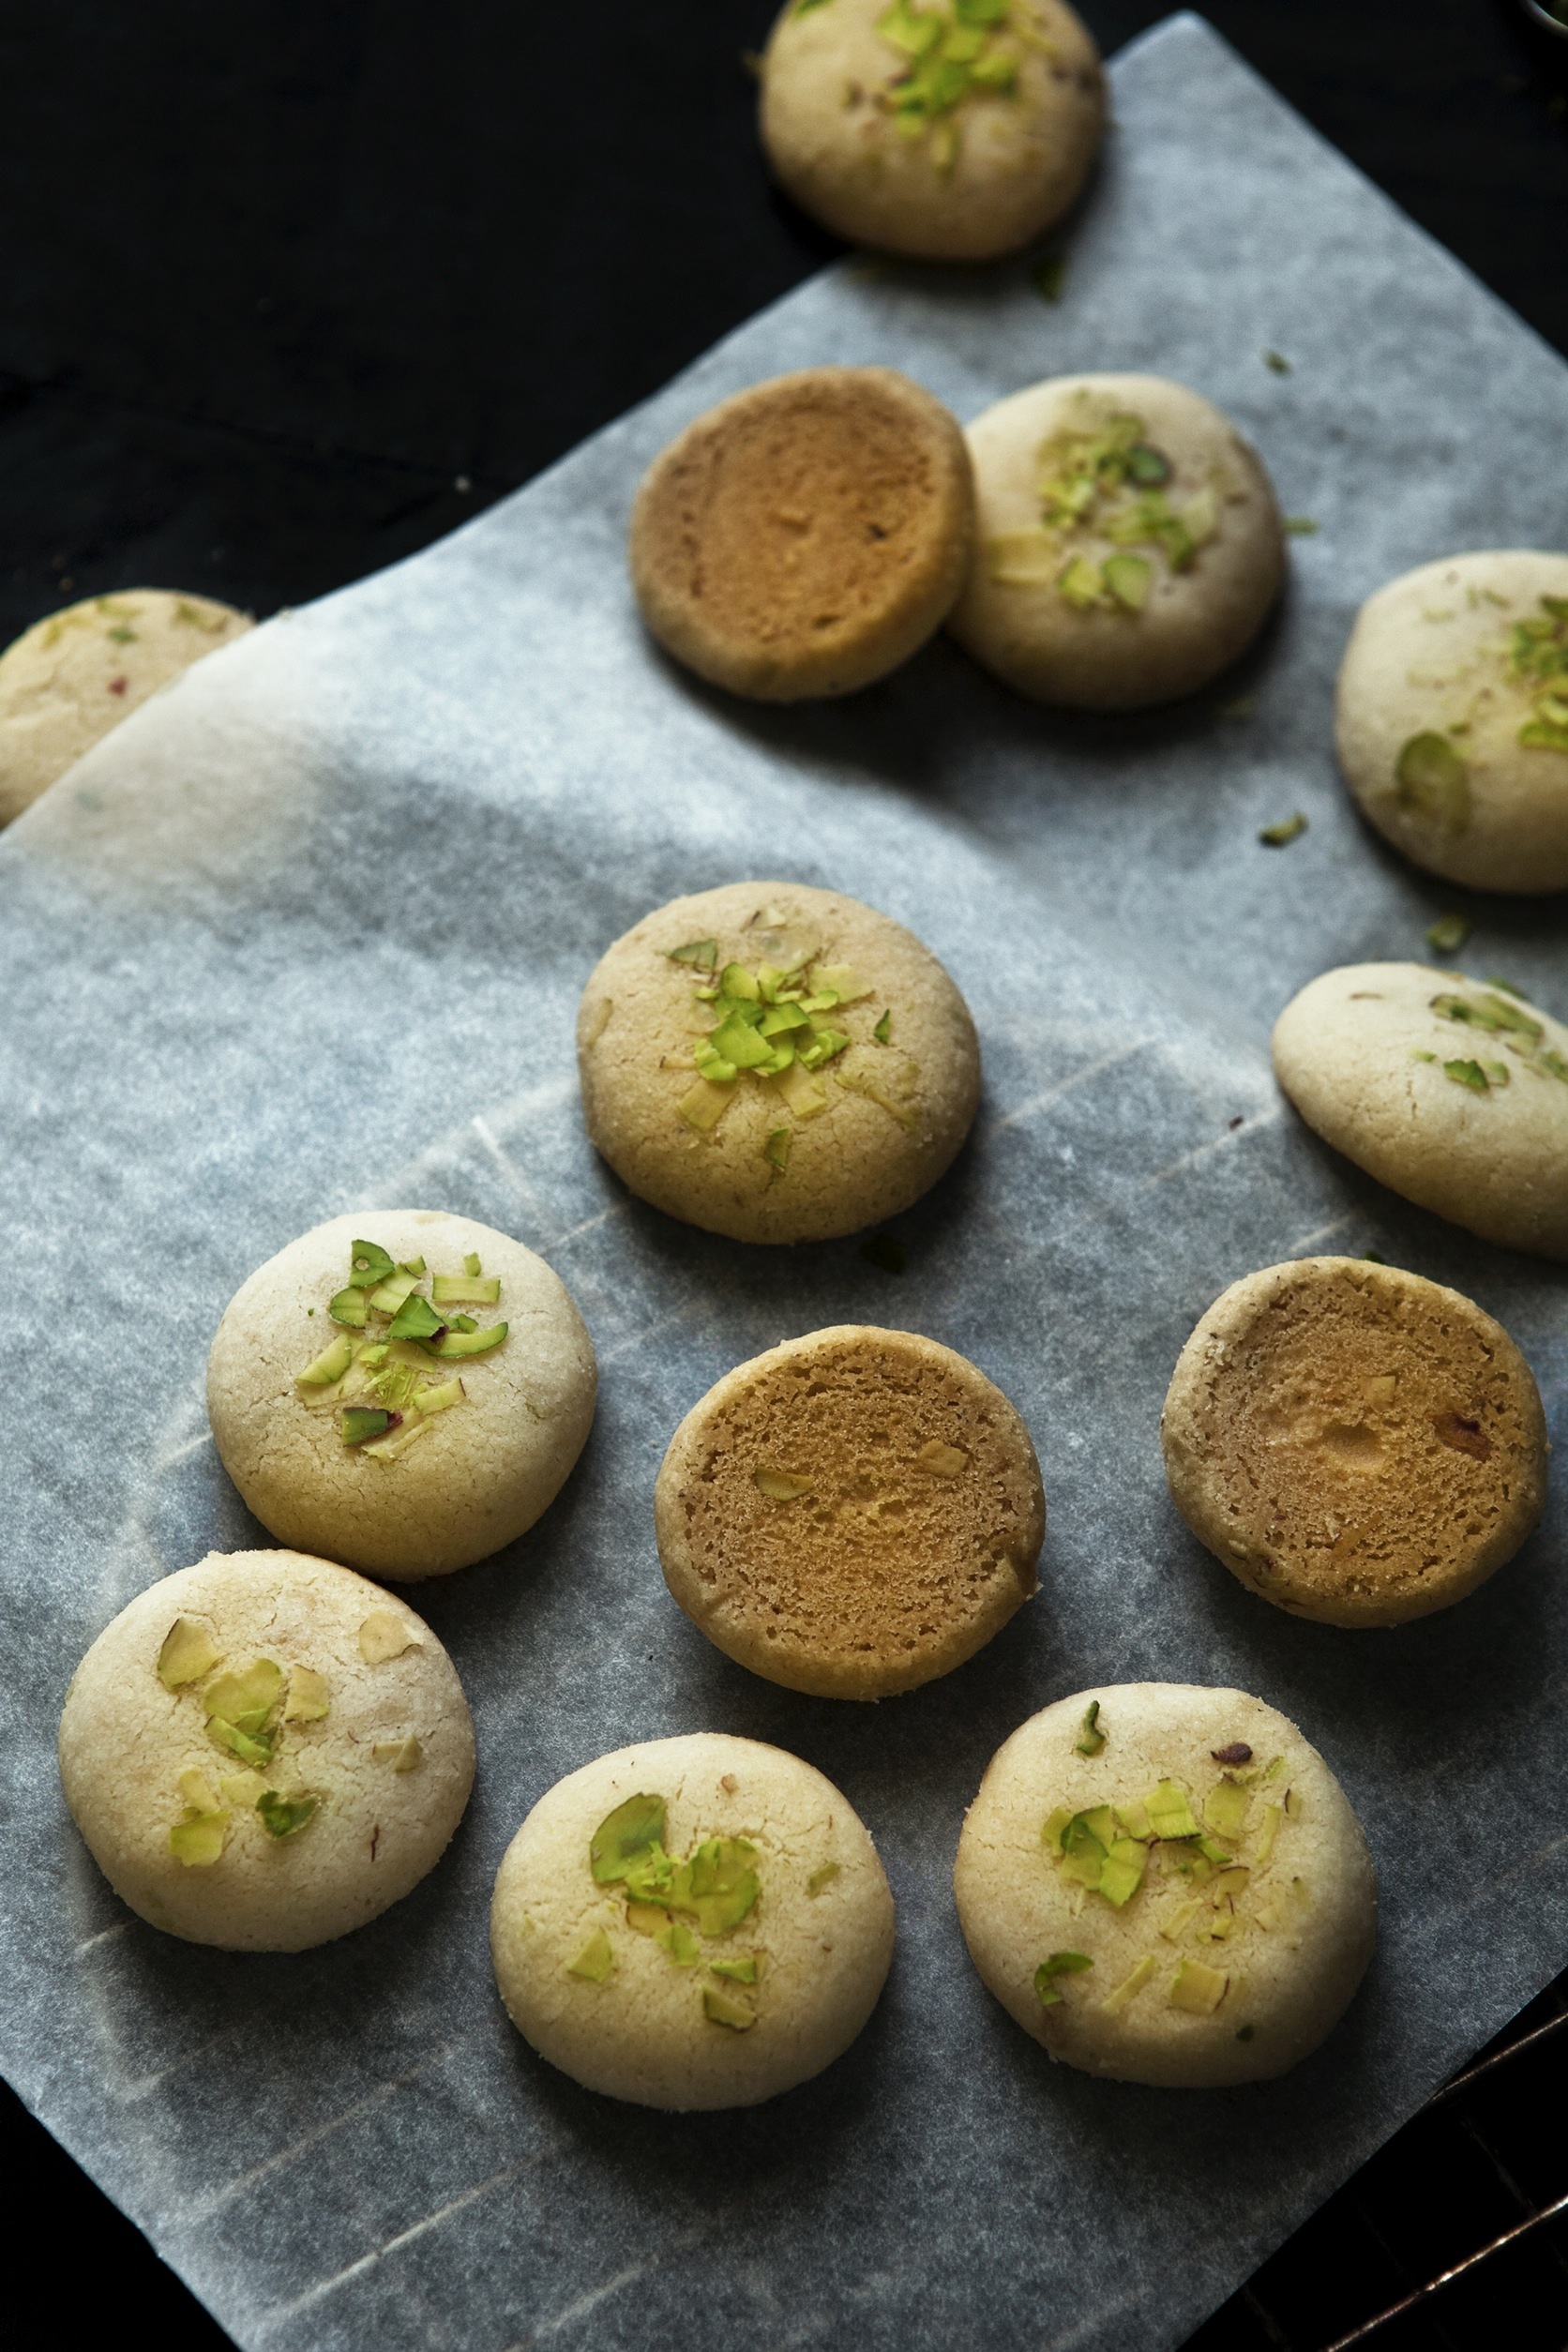
sweet, dish, food, green, produce, baking, snack, dessert, cuisine, delicious, homemade, pastry, baked, sheet, cool image, cookies, treat, baked goods, biscuits, flowering plant, land plant, snack food